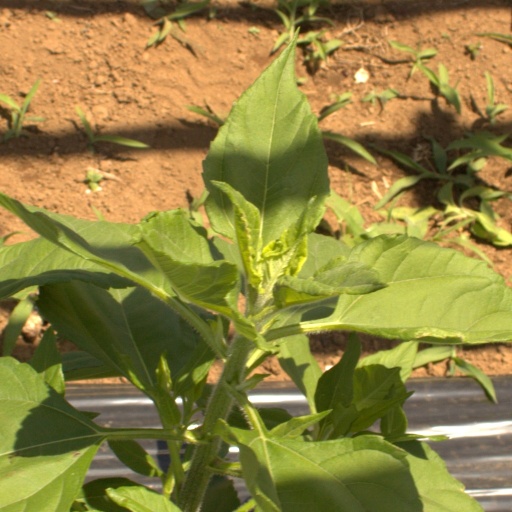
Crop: Jerusalem artichoke